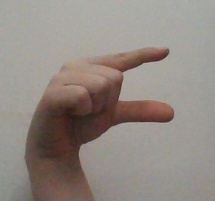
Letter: dal